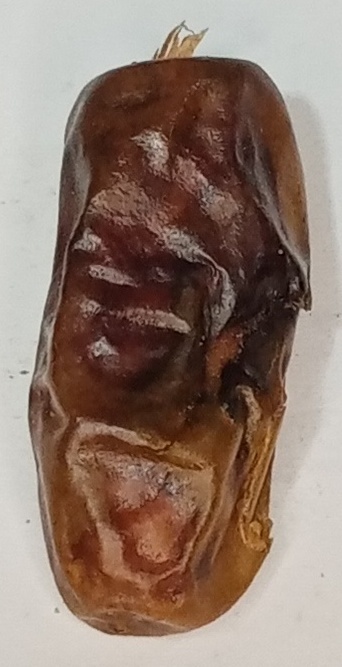
Variety: gajar
Size: small
Grade: grade-3